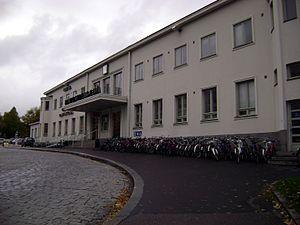
La Gare de Kuopio est une gare du réseau ferroviaire de Finlande située dans le quartier de Maljalahti à Kuopio en Finlande.
Maljalahti est un quartier du centre ville de Kuopio en Finlande.